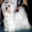
Label: dog